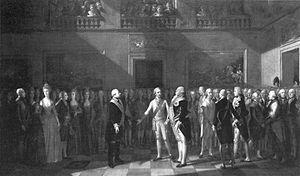
Cette page concerne l'année 1791 du calendrier grégorien.
4 août : paix blanche de Sistova entre l’empire ottoman et l’Autriche, qui restitue ses conquêtes.